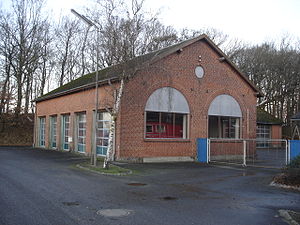
Silkeborg-Kjellerup-Rødkærsbro Jernbane
Remisen i Kjellerup på Dæmningen 2, nu Jysk Brandmuseum
Kjellerup Stations remise
Silkeborg-Kjellerup-Rødkærsbro Jernbane – eller Kjellerupbanen – var en dansk privatbane.